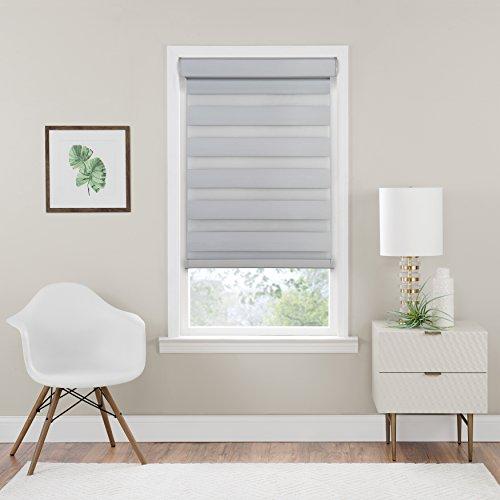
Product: Achim Home Furnishings Cordless Celestial Room Darkening Double Layered Shade, 48" x 72", Oyster
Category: Home & Kitchen | Home Décor | Kids' Room Décor | Window Treatments | Curtain Panels
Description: No cords to tangle child and pet safe room darkening window shade.
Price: $49.93
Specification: ProductDimensions:72x2.9x48inches|ItemWeight:5.15pounds|ShippingWeight:5.95pounds(Viewshippingratesandpolicies)|Manufacturer:AchimHomeFurnishings|ASIN:B078XZ8YX1|Itemmodelnumber:CCRD48OY02